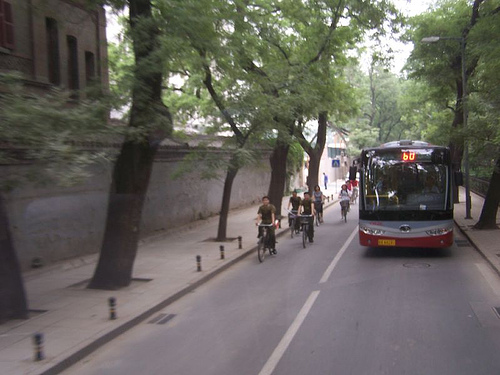
A group of people riding bikes down a street next to a bus.

People riding their bicycles down the street next to a bus.

A bus is driving down the street next to people on bikes.

A city bus and several cyclists driving along a tree-lined street

Cyclists ride next to a bus on a city street.